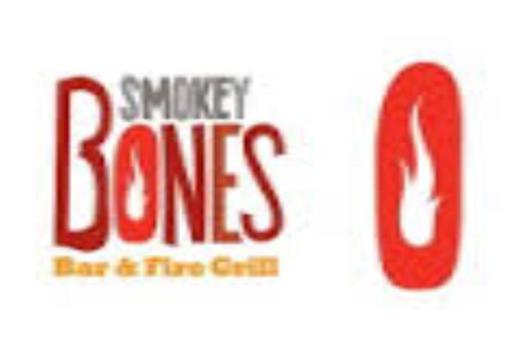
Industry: Food